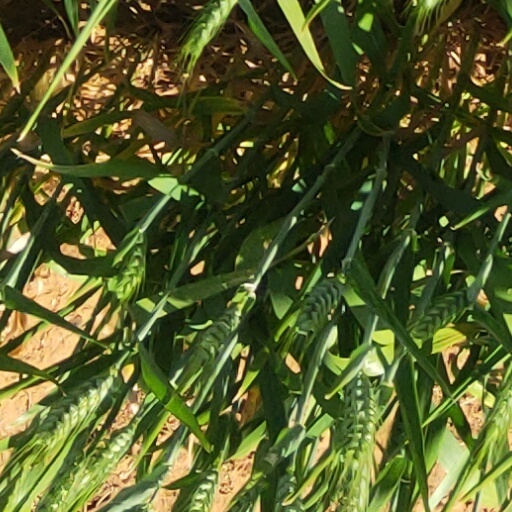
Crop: wheat